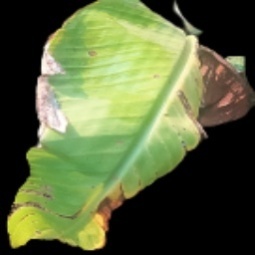
Label: Potassium